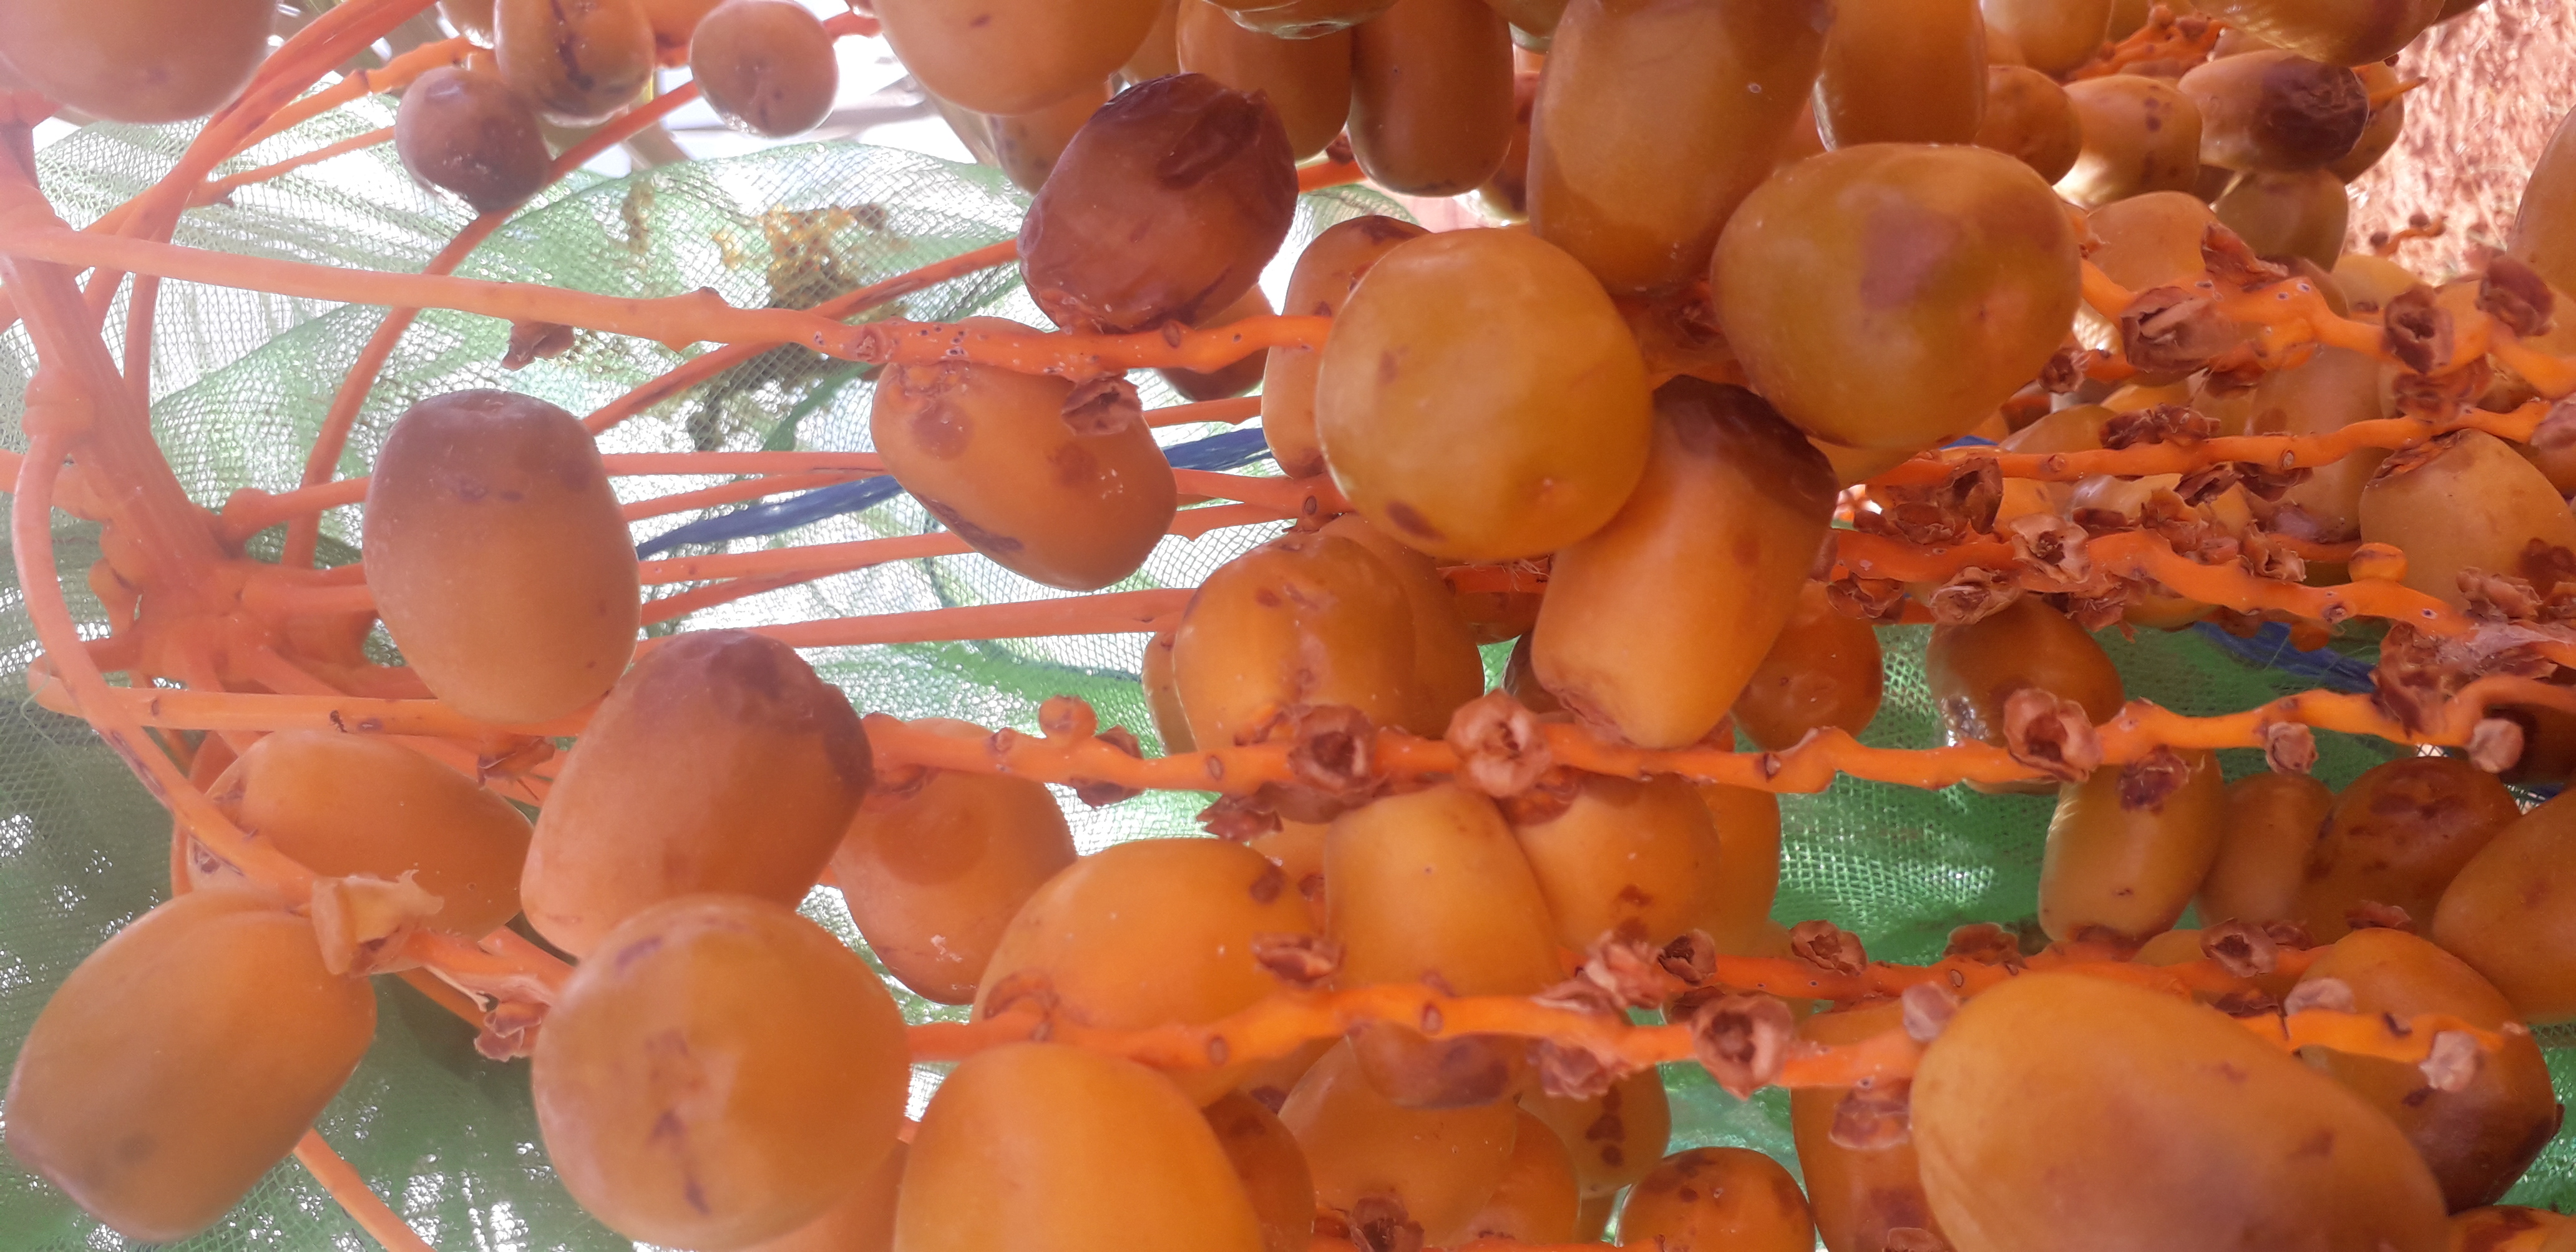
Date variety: Boufagous